John F. O'Brien (secretary of state)

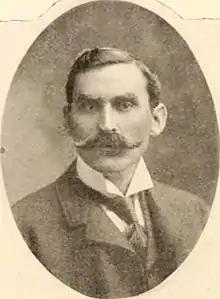
John F. O'Brien (1902)

John F. O'Brien (October 9, 1859 – April 23, 1927) was an American businessman and politician. He was Secretary of State of New York from 1903 to 1906.